Middle East Technical University

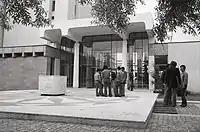
METU Library Building, 1961-1980

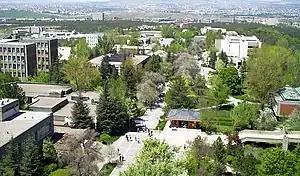
Part of METU campus, as seen from the MM Building.

As of 2020, METU has approximately 27,000 students, of which 19,700 are enrolled in undergraduate programs, 4,700 in masters, and 3,000 in doctorate programs. A further 1,500 students are attending programs in the new Northern Cyprus Campus. Over 40% of METU's students go on to graduate school. Each academic year, METU hosts over 1,700 regular international students from 94 different countries; and through 168 Erasmus Programme agreements and 182 bilateral exchange and cooperation agreements with universities abroad (e.g. in Central Asia, Middle East, North America, Australia, Far East and Pacific Region), it sends 350 students and receives 300 students and 50 researchers annually. As of 2023, the university employs 2,603 faculty (professors and associate professors), 479 academic instructors, and over 708 research assistants. The number of the alumni exceeds 500,000 (about 350,000 having completed undergraduate programs).